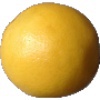
Label: Grapefruit White 1